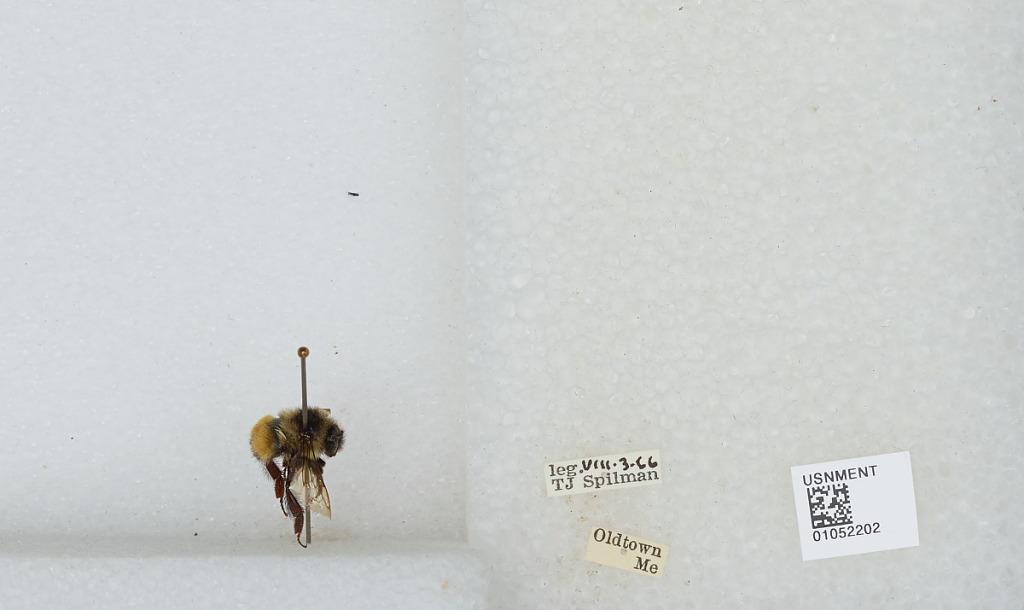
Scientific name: Bombus sp.
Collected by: T. Spilman
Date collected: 1966-8-3
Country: United States
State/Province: Maine
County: Penobscot
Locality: Old Town
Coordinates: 44.9431, -68.6764